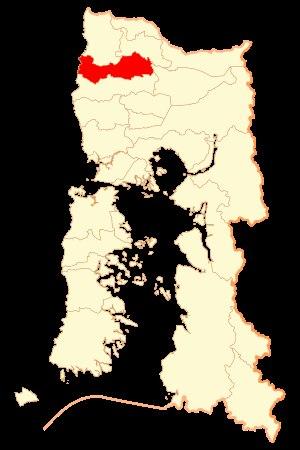
Rio Negro est une ville et une commune du Chili située dans la province d'Osorno elle-même rattachée à la région des Lacs. Elle se trouve à 38 kilomètres au sud d'Osorno et à 7 kilomètres de la Route 5. Elle possède une superficie de 1 266 km² et une population de 14 732 habitants.